York

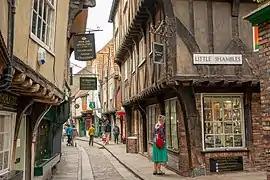
The Shambles

York is a cathedral city in North Yorkshire, England, with Roman origins, sited at the confluence of the rivers Ouse and Foss. It has many historic buildings and other structures, such as a minster, castle and city walls, all of which are Grade I listed. It is the largest settlement and the administrative centre of the wider City of York district. It is located north-east of Leeds, south of Newcastle upon Tyne and north of London. York's built-up area had a recorded population of 141,685 at the 2021 census.